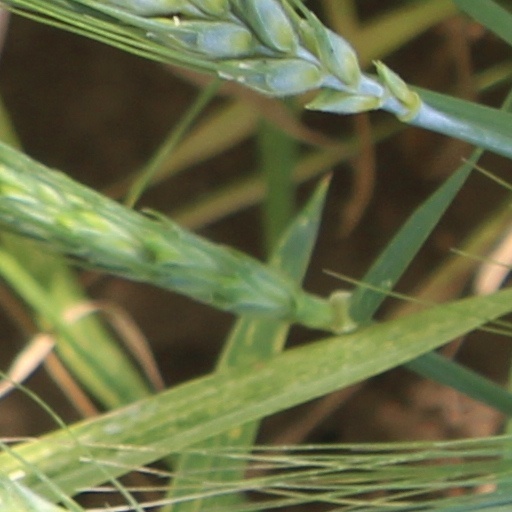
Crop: wheat